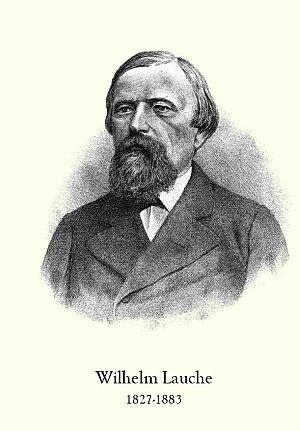
Wilhelm Lauche est un jardinier allemand, dendrologue et pomologue.